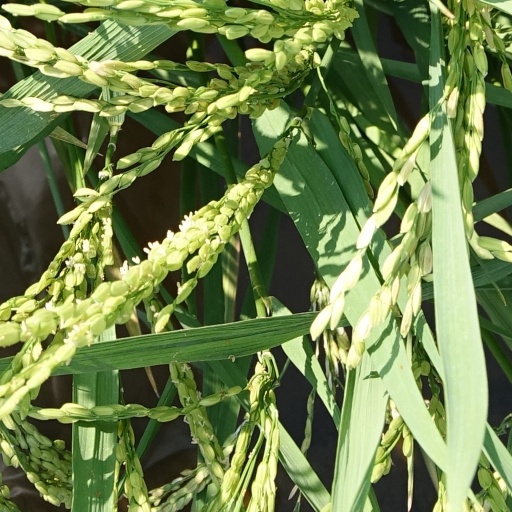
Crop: rice